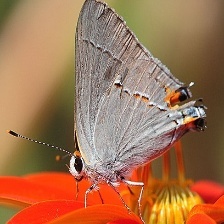
Species: GREY HAIRSTREAK
Butterfly family (ImageNet category): lycaenid_butterfly